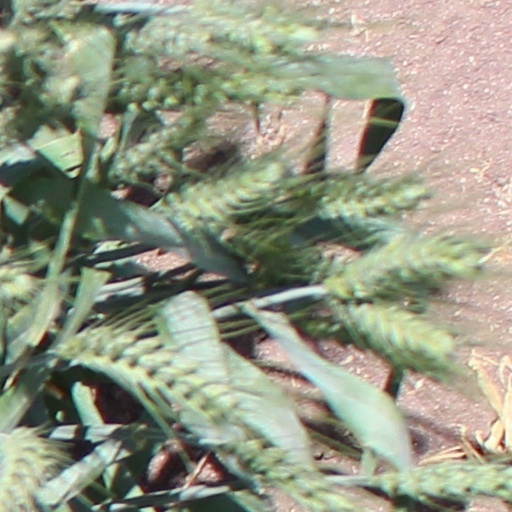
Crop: wheat